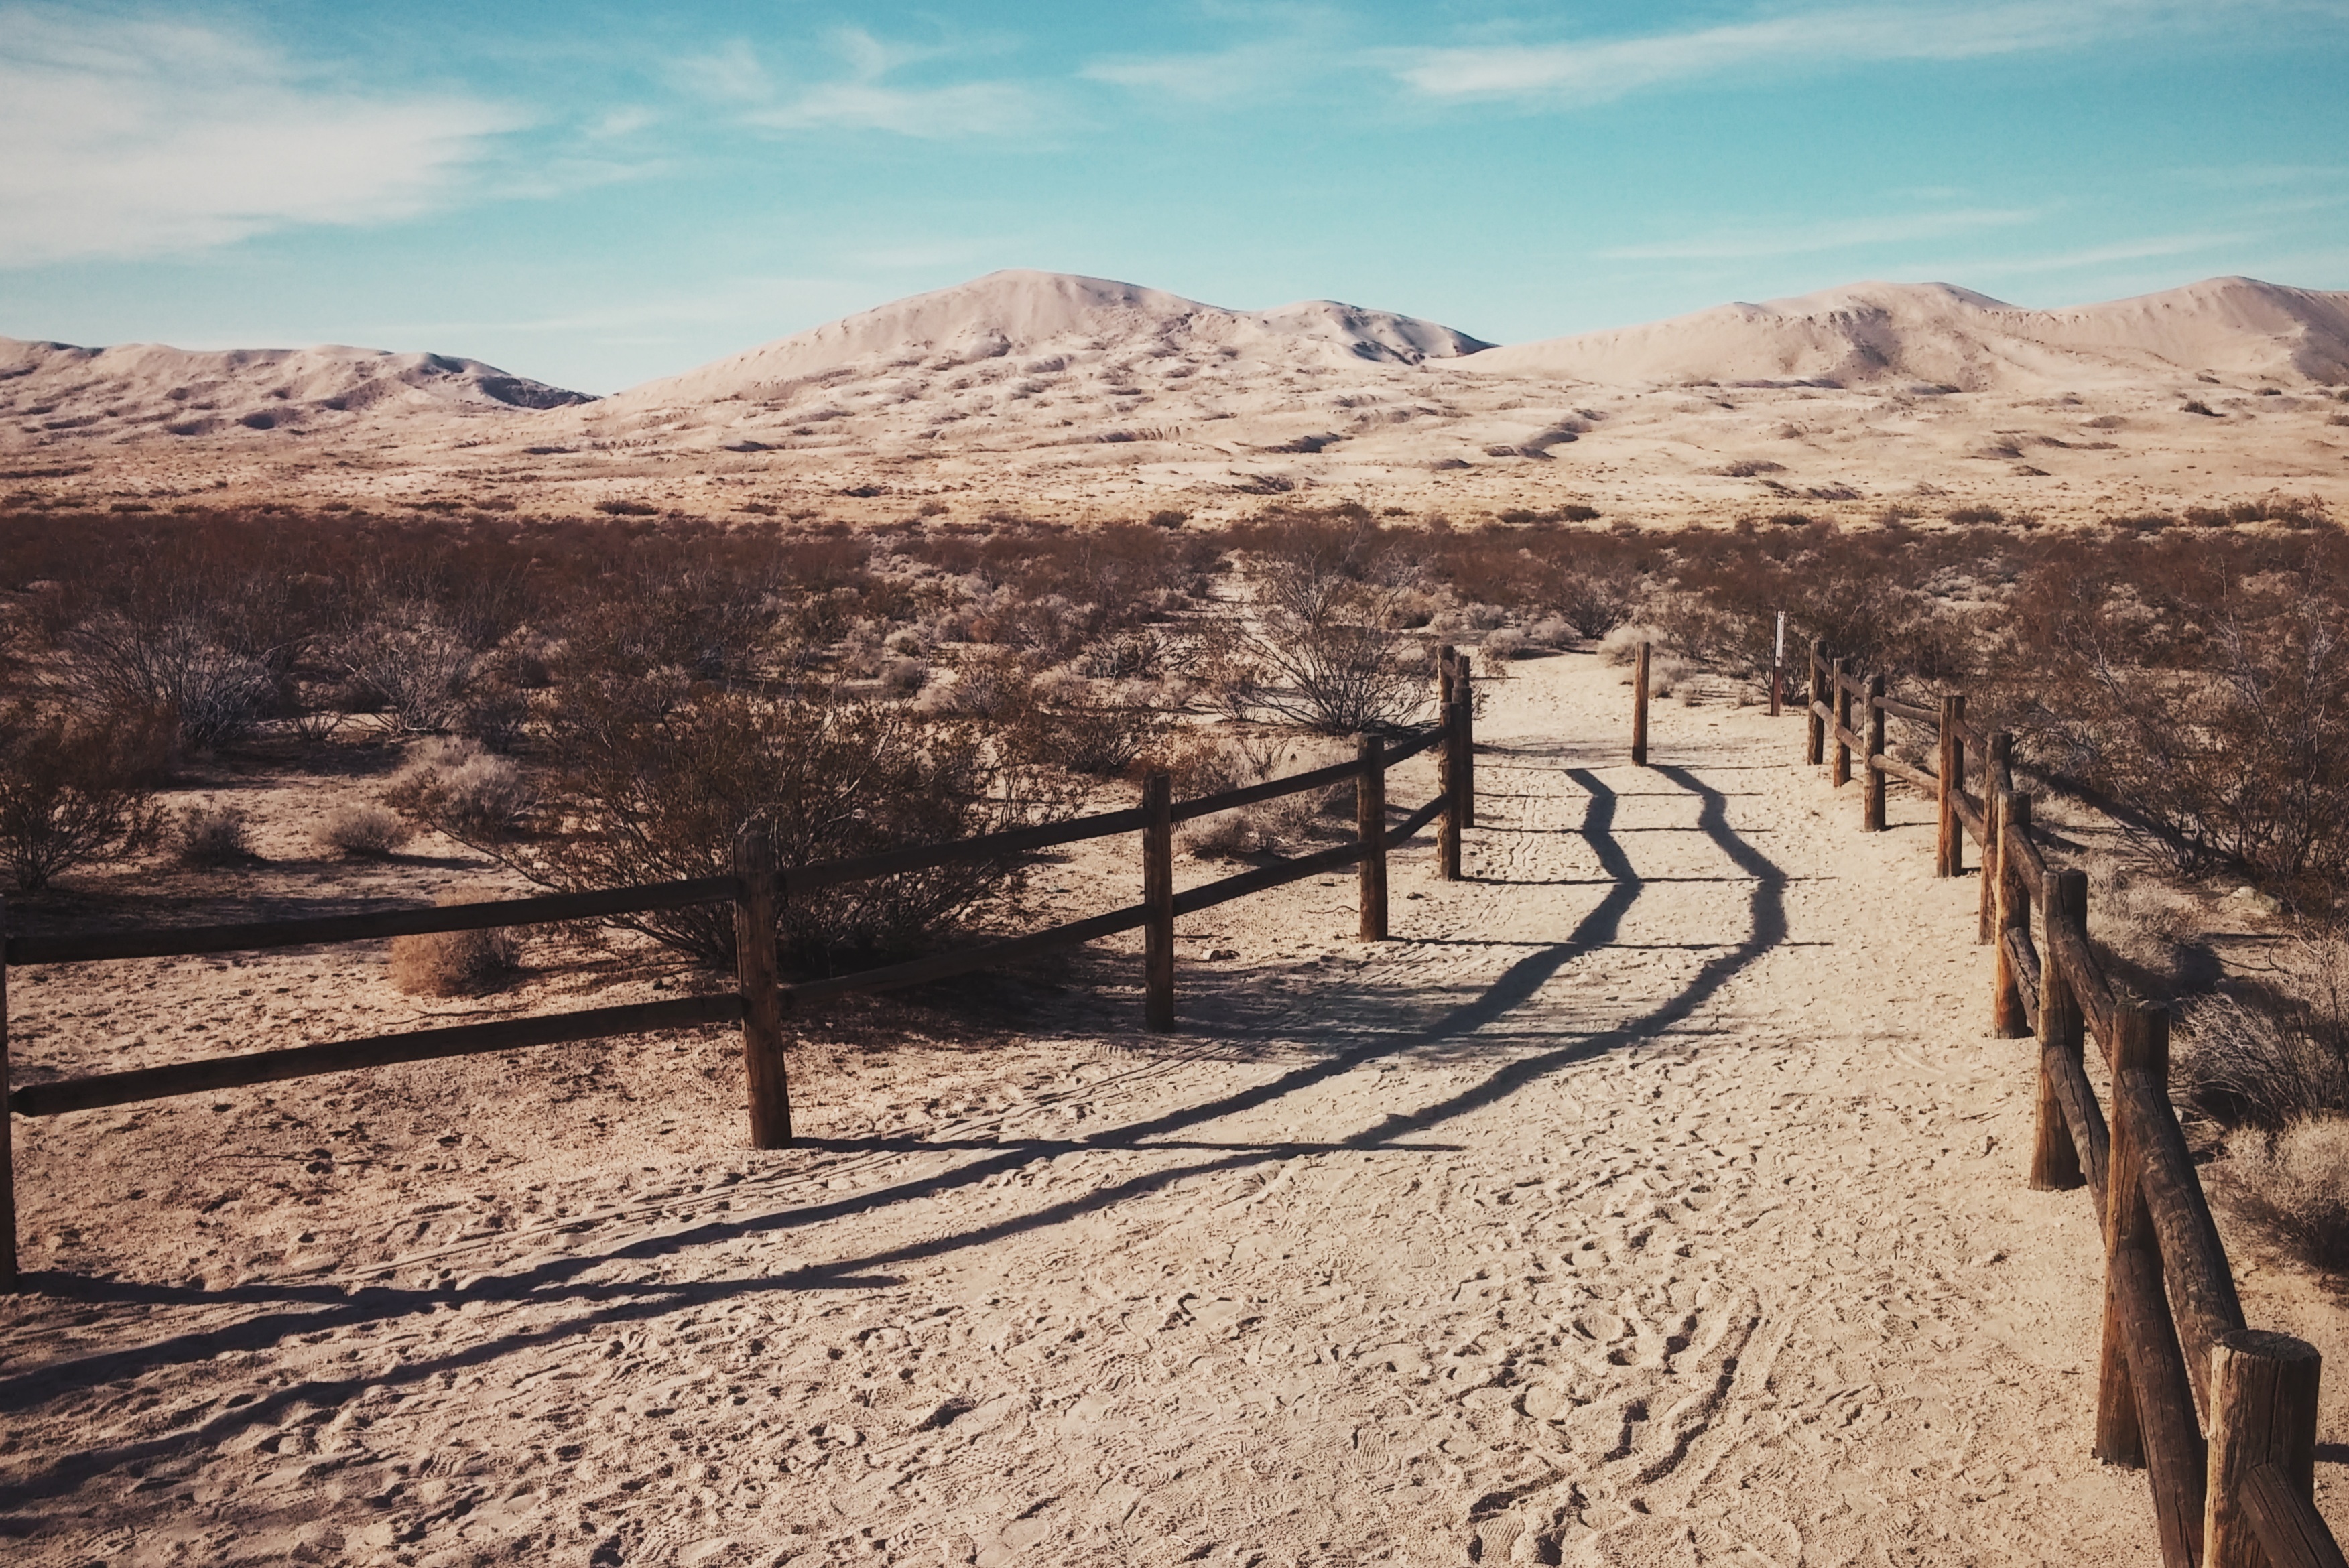
landscape, sea, sand, rock, wilderness, mountain, desert, valley, soil, geology, plateau, wadi, landform, natural environment, geographical feature, aeolian landform, mountainous landforms